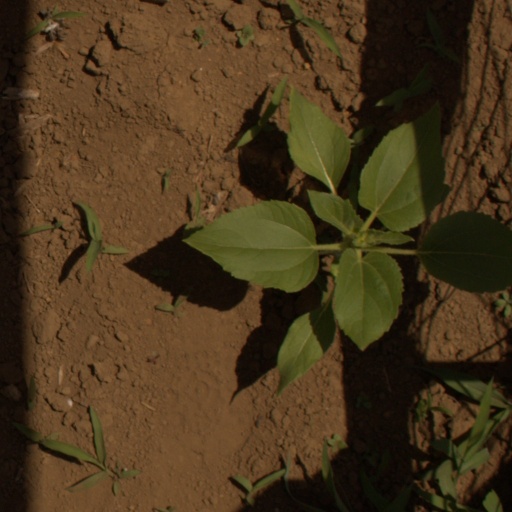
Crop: Jerusalem artichoke